Atterson W. Rucker

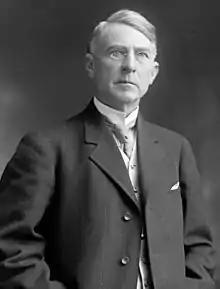

Atterson Walden Rucker (April 3, 1847 – July 19, 1924) was an American lawyer, mining executive, and politician who served as a U.S. Representative from Colorado from 1909 to 1913. He had previously served in the Confederate States Army during the Civil War.